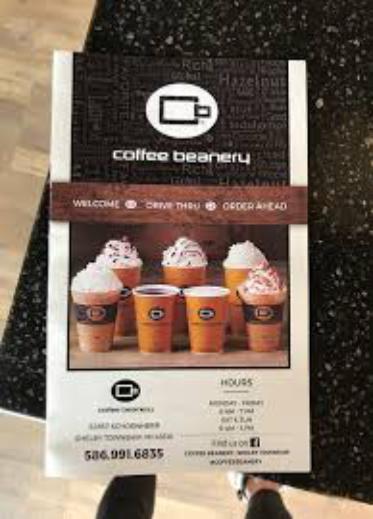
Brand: Coffee Beanery
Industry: Food